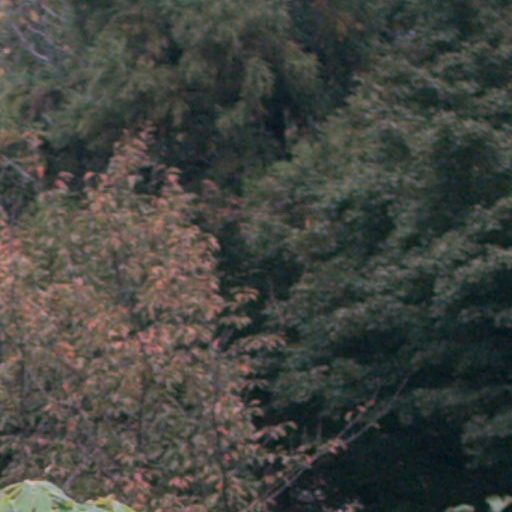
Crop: cassava